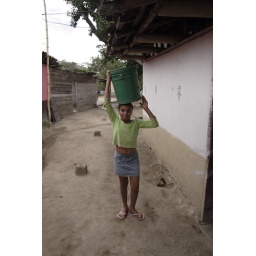
A young Honduran girl carring a full load of water for the slow-sand filter just installed in her home.